Thomas Ancora

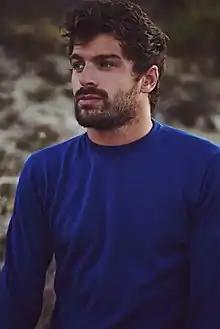

Thomas Ancora (born 20 July 1986 as Thomas Quagliara Ancora) is a Belgian actor, movie director and script screenwriter appearing in films, television and on stage. He has also been a TV/Radio host and presented radio and television shows for various Belgian stations (Club RTL, Plug RTL et RTL TVI) between 2006 and 2011. He is represented by the French agency VMA.